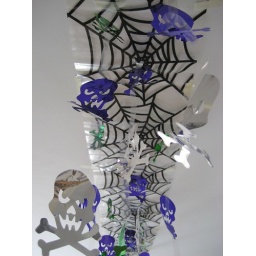
This thing stretches from the hallway door to the stairs, and has skulls in silver, purple, and green dangling from it.